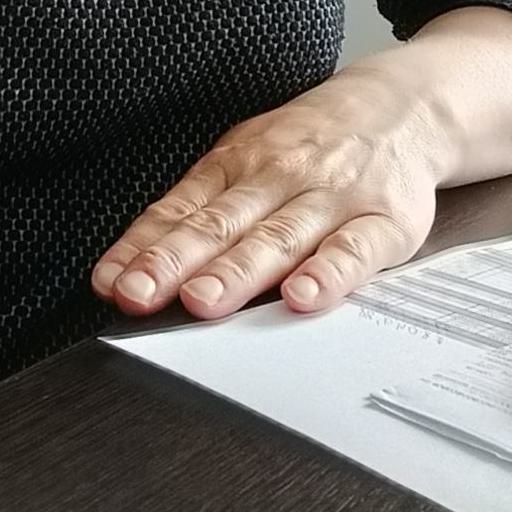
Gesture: no_gesture